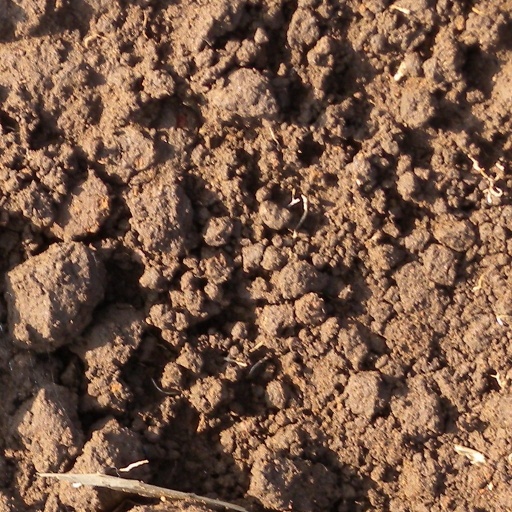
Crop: sorghum